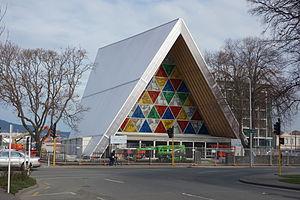
La cathédrale anglicane de Christchurch en Nouvelle-Zélande, siège du diocèse anglican du même nom, a été construite pendant la seconde moitié du XIXᵉ siècle dans le style néo-gothique. Elle est située au centre de la ville de Christchurch, et domine la place dite Cathedral Square. Endommagée par un séisme en 2011, elle est démolie et sera remplacée par un nouvel édifice. Une cathédrale temporaire réalisée par Shigeru Ban est construite pour assurer la transition.